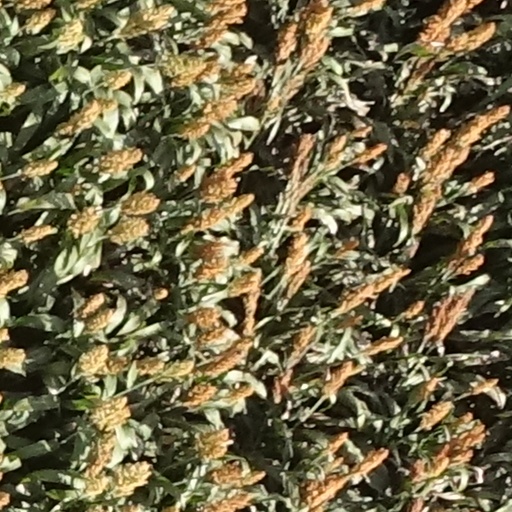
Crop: sorghum